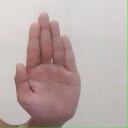
अक्षर: ध